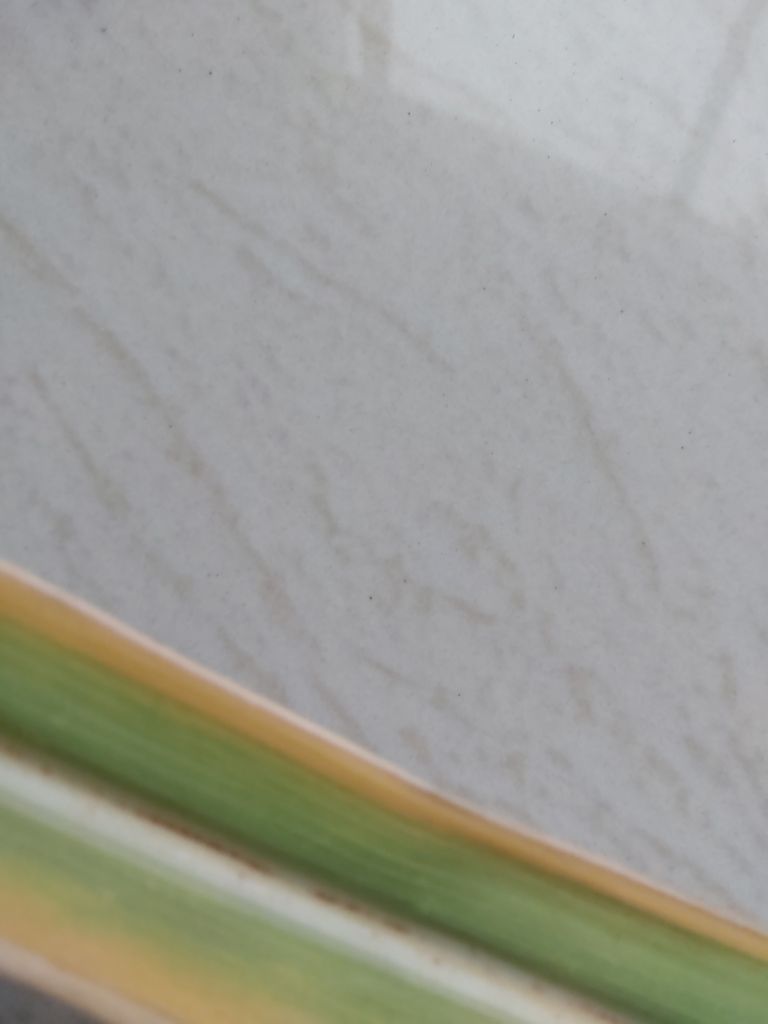
Label: Brown Spot